National Party (United States)

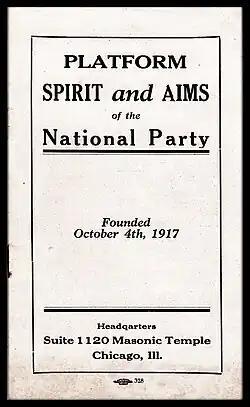
Pictured is one of the few documents left to posterity by the National Party was the group's platform, produced as a pamphlet.

The National Party was an early-20th-century national political organization in the United States founded by pro-war defectors from the Socialist Party of America (SPA) in 1917. These adherents of the SPA Right first formed a non-partisan national society to propagandize the socialist idea called the Social Democratic League of America. Many of these individuals were eager for the formation of an alternative political organization to both the old parties and the anti-war SPA and eagerly latched on to a burgeoning movement for a new party that sprouted in 1917.